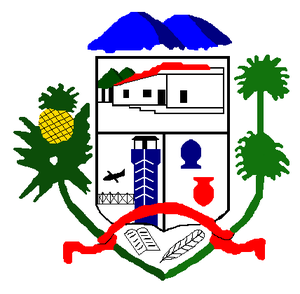
San Rafael de Carvajal est l'une des 20 municipalités de l'État de Trujillo au Venezuela. Son chef-lieu est Carvajal. En 2011, la population s'élève à 55 409 habitants.